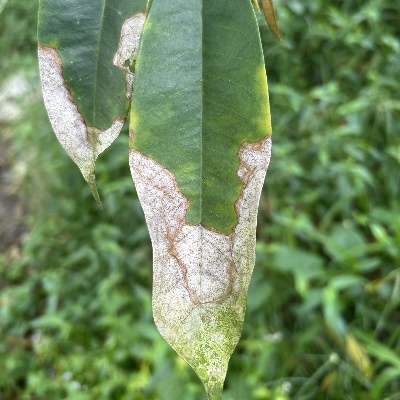
Label: Leaf_Colletotrichum